Dayton Strangler

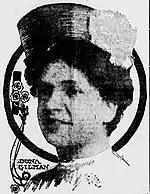
Photograph of Dona Gilman

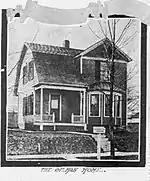
Image of the murder scene

On November 20, 1906, the 20-year-old bindery department employee of the National Cash Register Works left her job and headed home. Usually accompanied by her sister, Fayne, who was occupied at the time, Dona Gilman boarded a train car with a group of friends, staying with them before her transfer at Arlington Heights. Then, she got on another train car, reaching a short distance from her home before suddenly vanishing. The situation was unusual, as the night before she had just written a note to her lover Stanley Anderson, of Sharon, expressing her desire to see him on that Sunday evening.